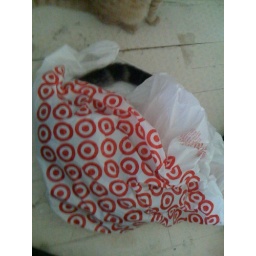
My cat likes to climb in and lay in plastic bags